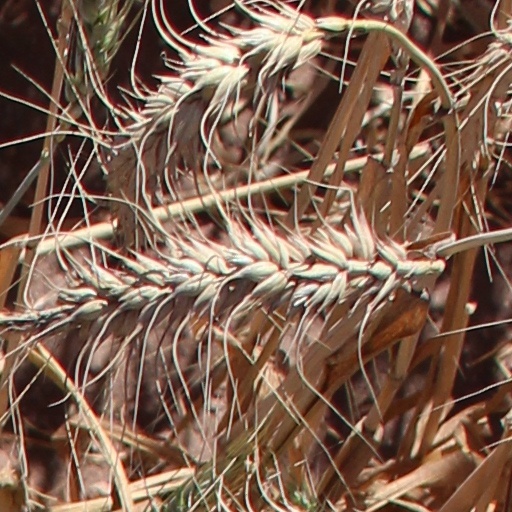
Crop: wheat